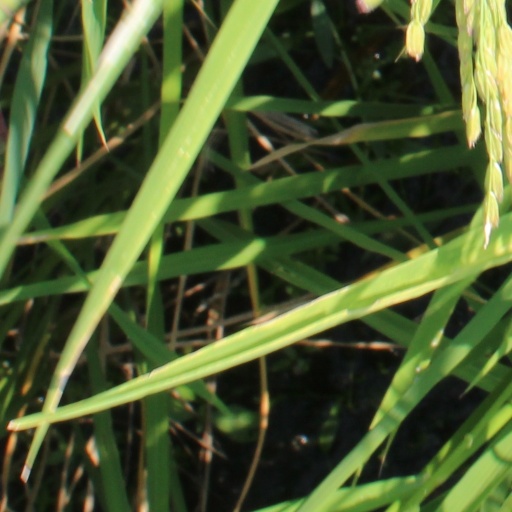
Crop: rice